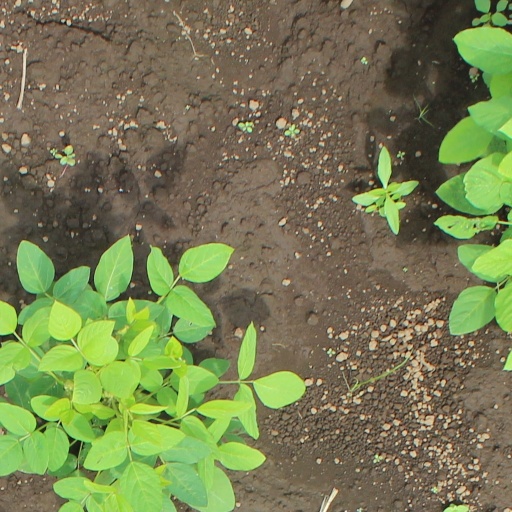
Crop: soybean